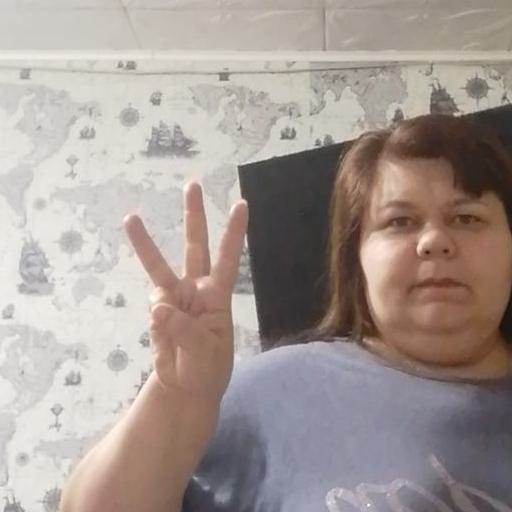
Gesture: three